Siege of Knodsenburg

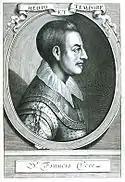
Francis Vere - by William Faithorne

On 21 July Parma soon surrounded and then laid siege to the sconce of Knodsenburg. In that time Gerrit de Jong and his men managed to keep the besiegers at bay having had batteries installed which were firing daily on the newly installed Spanish siege positions. Later that day the son of Peter Ernst I von Mansfeld, Octavio Mansfelt, charged to the top of the parapet of the Spanish siege line to boost morale of the Spanish but was killed instantly by a matchlock ball.